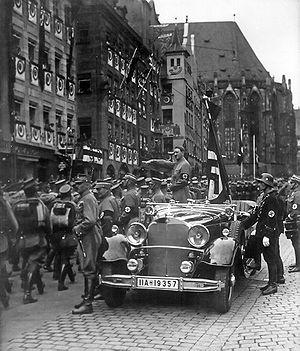
Le putsch de la Brasserie ou putsch de Munich est une tentative de prise du pouvoir par la force en Bavière menée par Adolf Hitler, dirigeant du Parti national-socialiste des travailleurs allemands, dans la soirée du 8 novembre 1923. Elle se déroula principalement à la Bürgerbräukeller, une brasserie de Munich. Y participèrent notamment Hermann Göring, Ernst Röhm, Rudolf Hess, Heinrich Himmler et Julius Streicher.
Jakob Grimminger, né le 25 avril 1892 à Augsbourg, mort le 28 janvier 1969 à Munich, est un militaire allemand, un des premiers membres de la SS. Grimminger est connu avant tout pour avoir joué dans les films de propagande de Leni Riefenstahl : Le Triomphe de la volonté sur le congrès du parti à Nuremberg en 1934, et La Victoire de la Foi également sur le congrès du parti à Nuremberg un an plus tôt, où il apparaît comme porteur du Blutfahne. Depuis le transfert du Blutfahne des SA à la SS de Munich en 1926, Grimminger en a été le porteur officiel.
"Une Staff Car, ou voiture d'état-major, est un véhicule utilisé par un officier militaire, et fait partie du parc roulant non combattant de l'armée de son pays. Ce parc comprend des camions, des bus, des tout-terrains, des berlines et autres. Le terme est le plus souvent utilisé en relation avec le Royaume-Uni, où cet ensemble de véhicules est repris sous le terme ""white fleet"", où ces voitures ont d'abord été utilisées en quantité au cours de la première Guerre Mondiale, les exemples les plus courants étant les Vauxhall D-type et Crossley 20/25.
Le Blutfahne est le nom qui désigne le drapeau à croix gammée utilisé lors du putsch de la Brasserie commis par Adolf Hitler et son parti le 9 novembre 1923. Le drapeau est devenu par la suite un objet de culte du NSDAP.
Le Parti national-socialiste des travailleurs allemands, souvent dénommé simplement « parti nazi » ou « parti national-socialiste » était un parti politique allemand d'extrême droite nationaliste et rattaché à la famille politique du fascisme. Son nom est également traduit par Parti national-socialiste ouvrier allemand ou Parti ouvrier allemand national-socialiste.